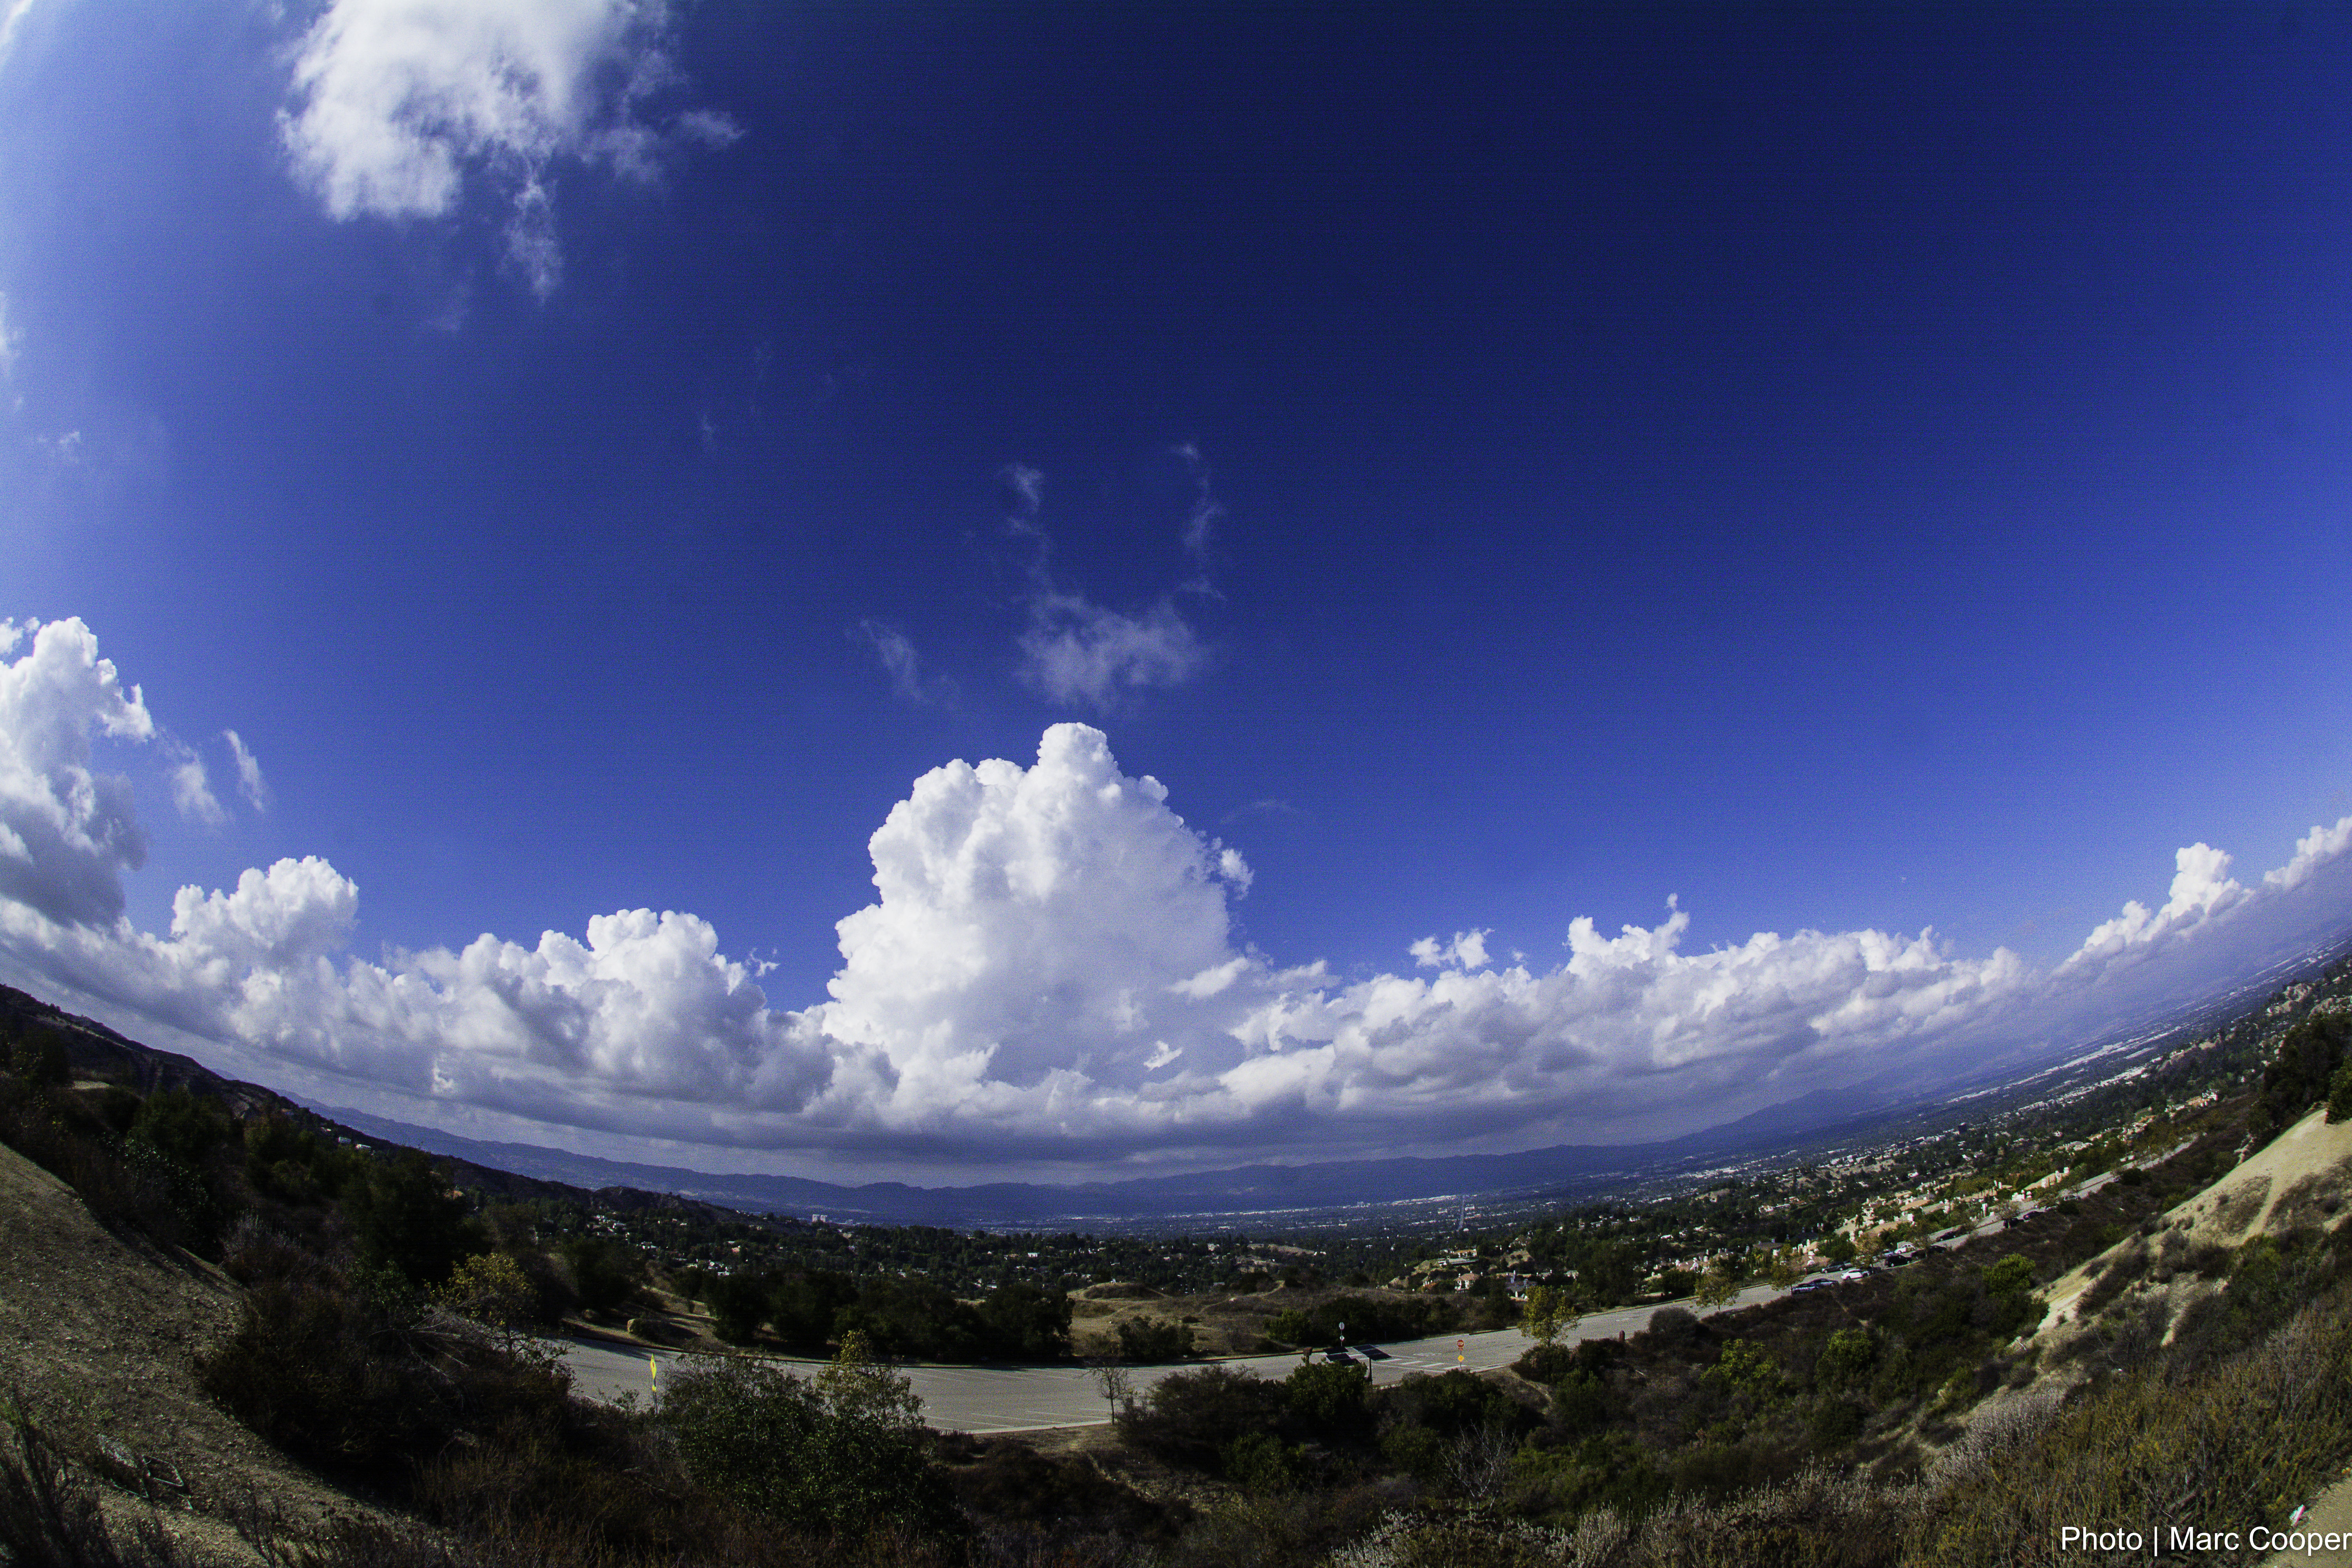
nature, horizon, mountain, cloud, sky, sunlight, hill, mountain range, reflection, hills, clouds, cool image, mountains, plateau, losangeles, santamonicamountains, sanfernandovalley, i, meteorological phenomenon, atmosphere of earth, mountainous landforms